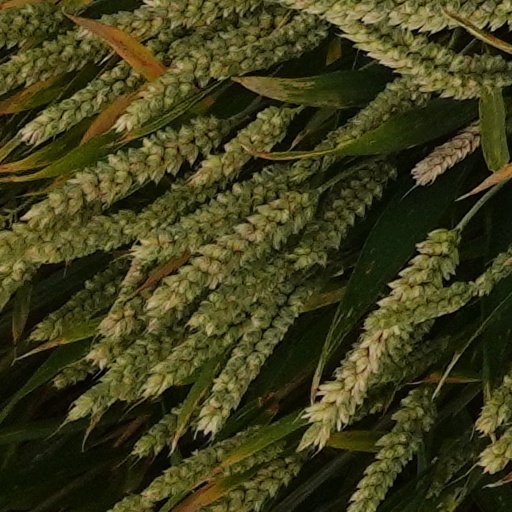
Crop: wheat